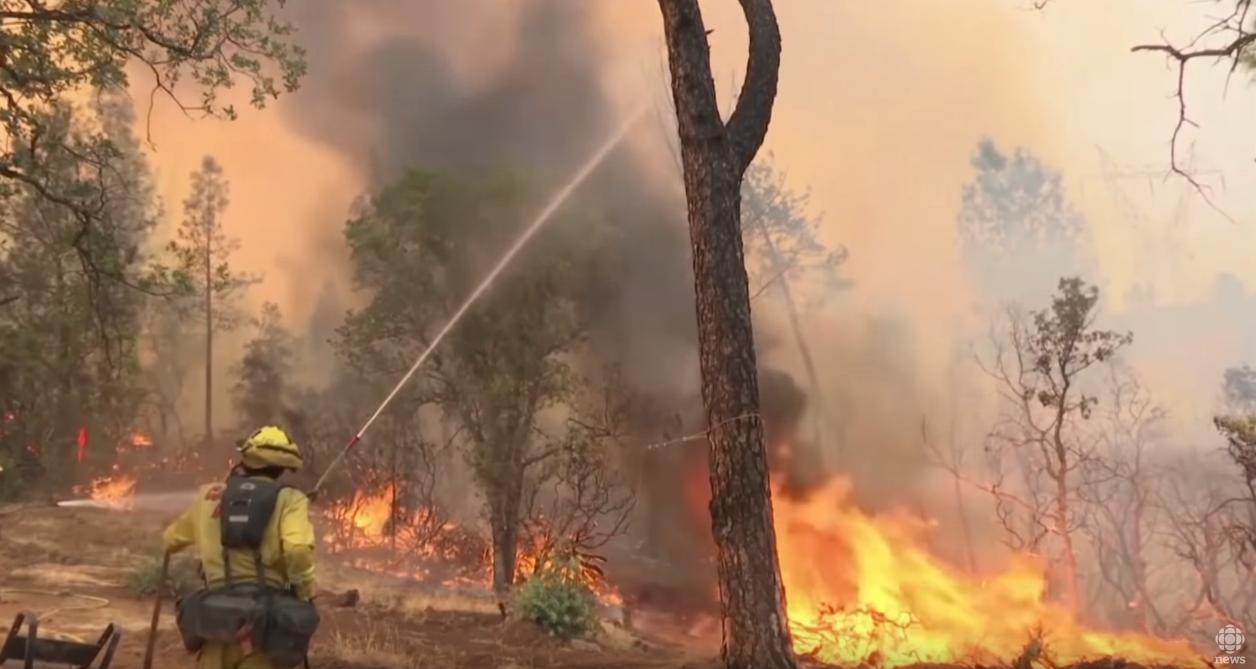
Fire: yes
Smoke: yes